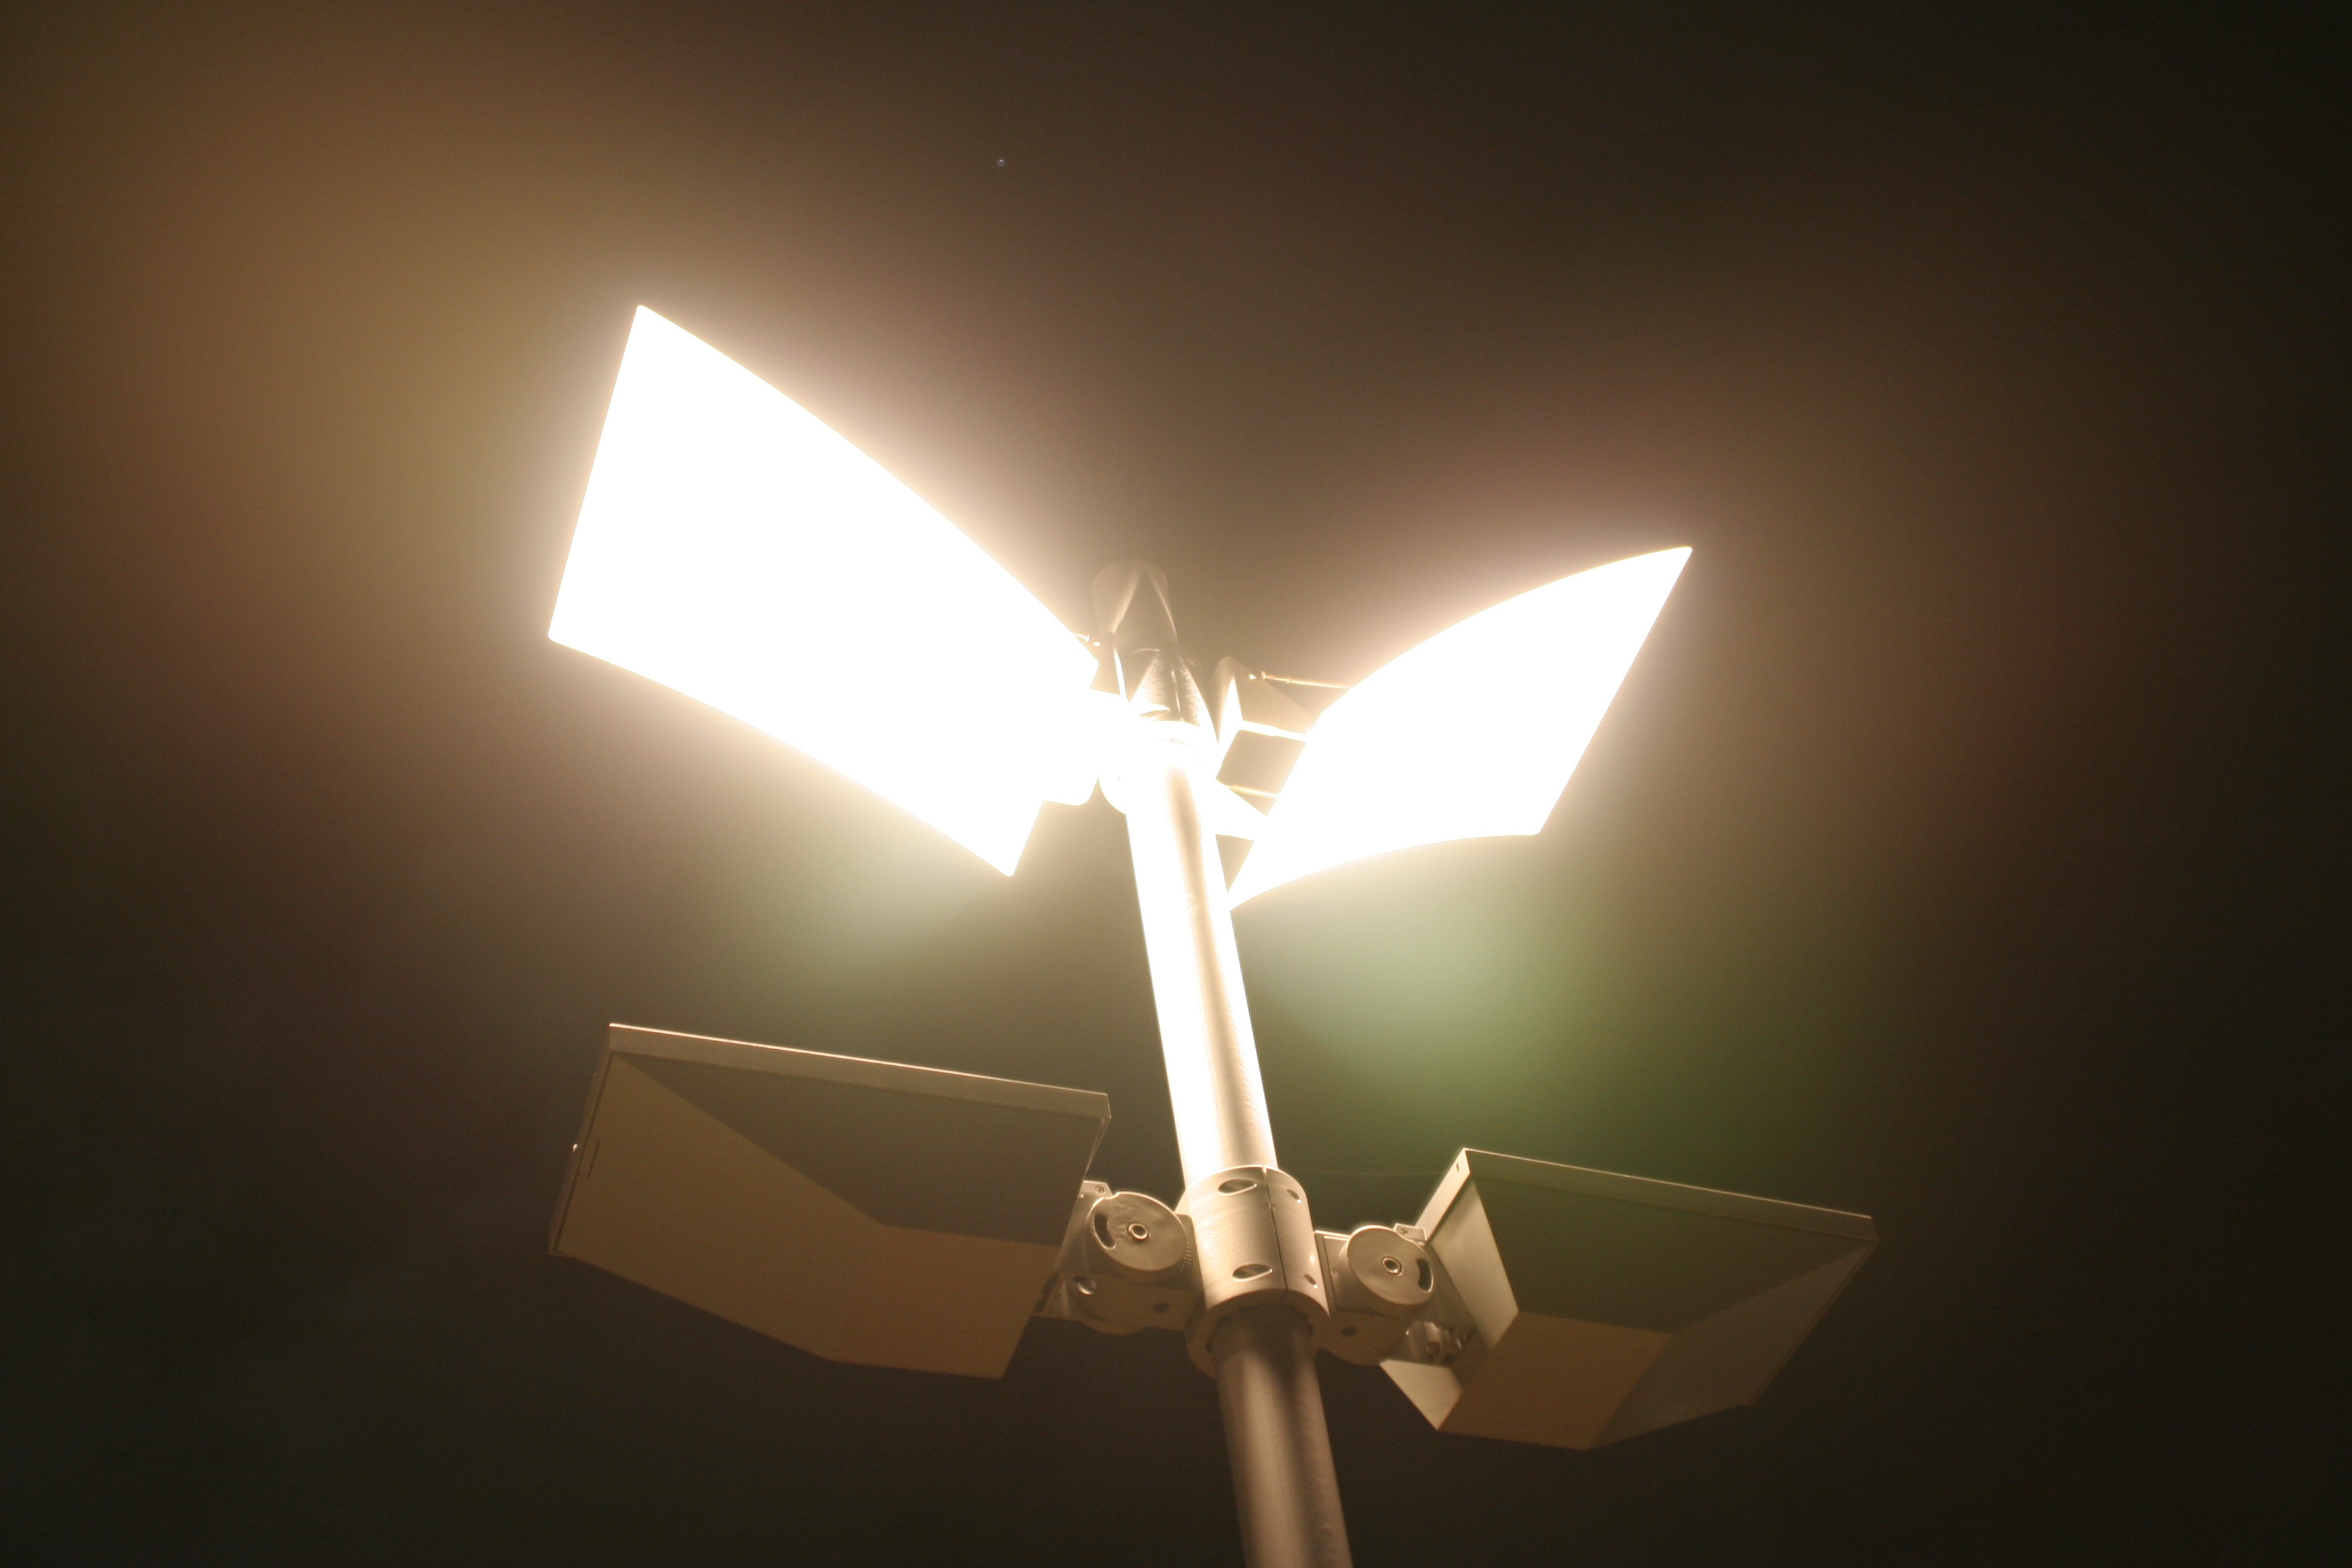
wing, light, night, sunlight, darkness, street light, lamp, lighting, light fixture